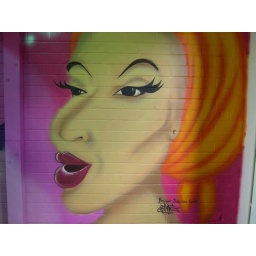
commission through the council in the stairwell of the trenchard street car park, taken june 2007